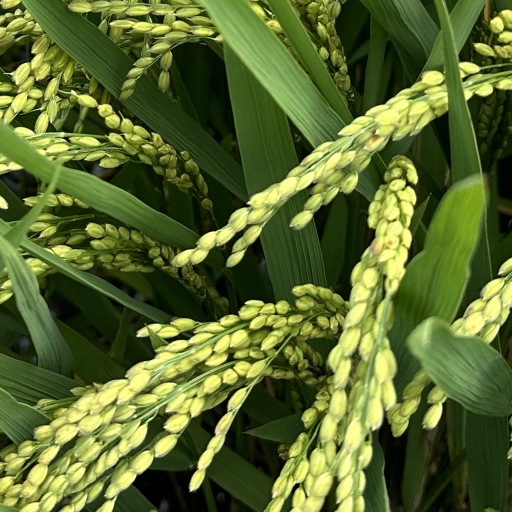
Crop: rice